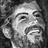
Emotion: happy